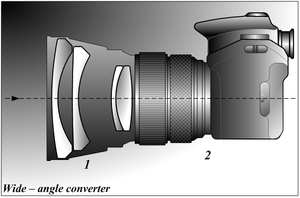
Un objectif grand angle est un objectif à courte focale. L'effet de cette courte focale est de permettre un cadrage large d'objets rapprochés dont on ne peut pas s'éloigner. Par exemple, il peut servir à photographier un paysage dans son ensemble sous la forme d'un panorama. On peut choisir aussi d'utiliser ces objectifs pour accentuer les perspectives.